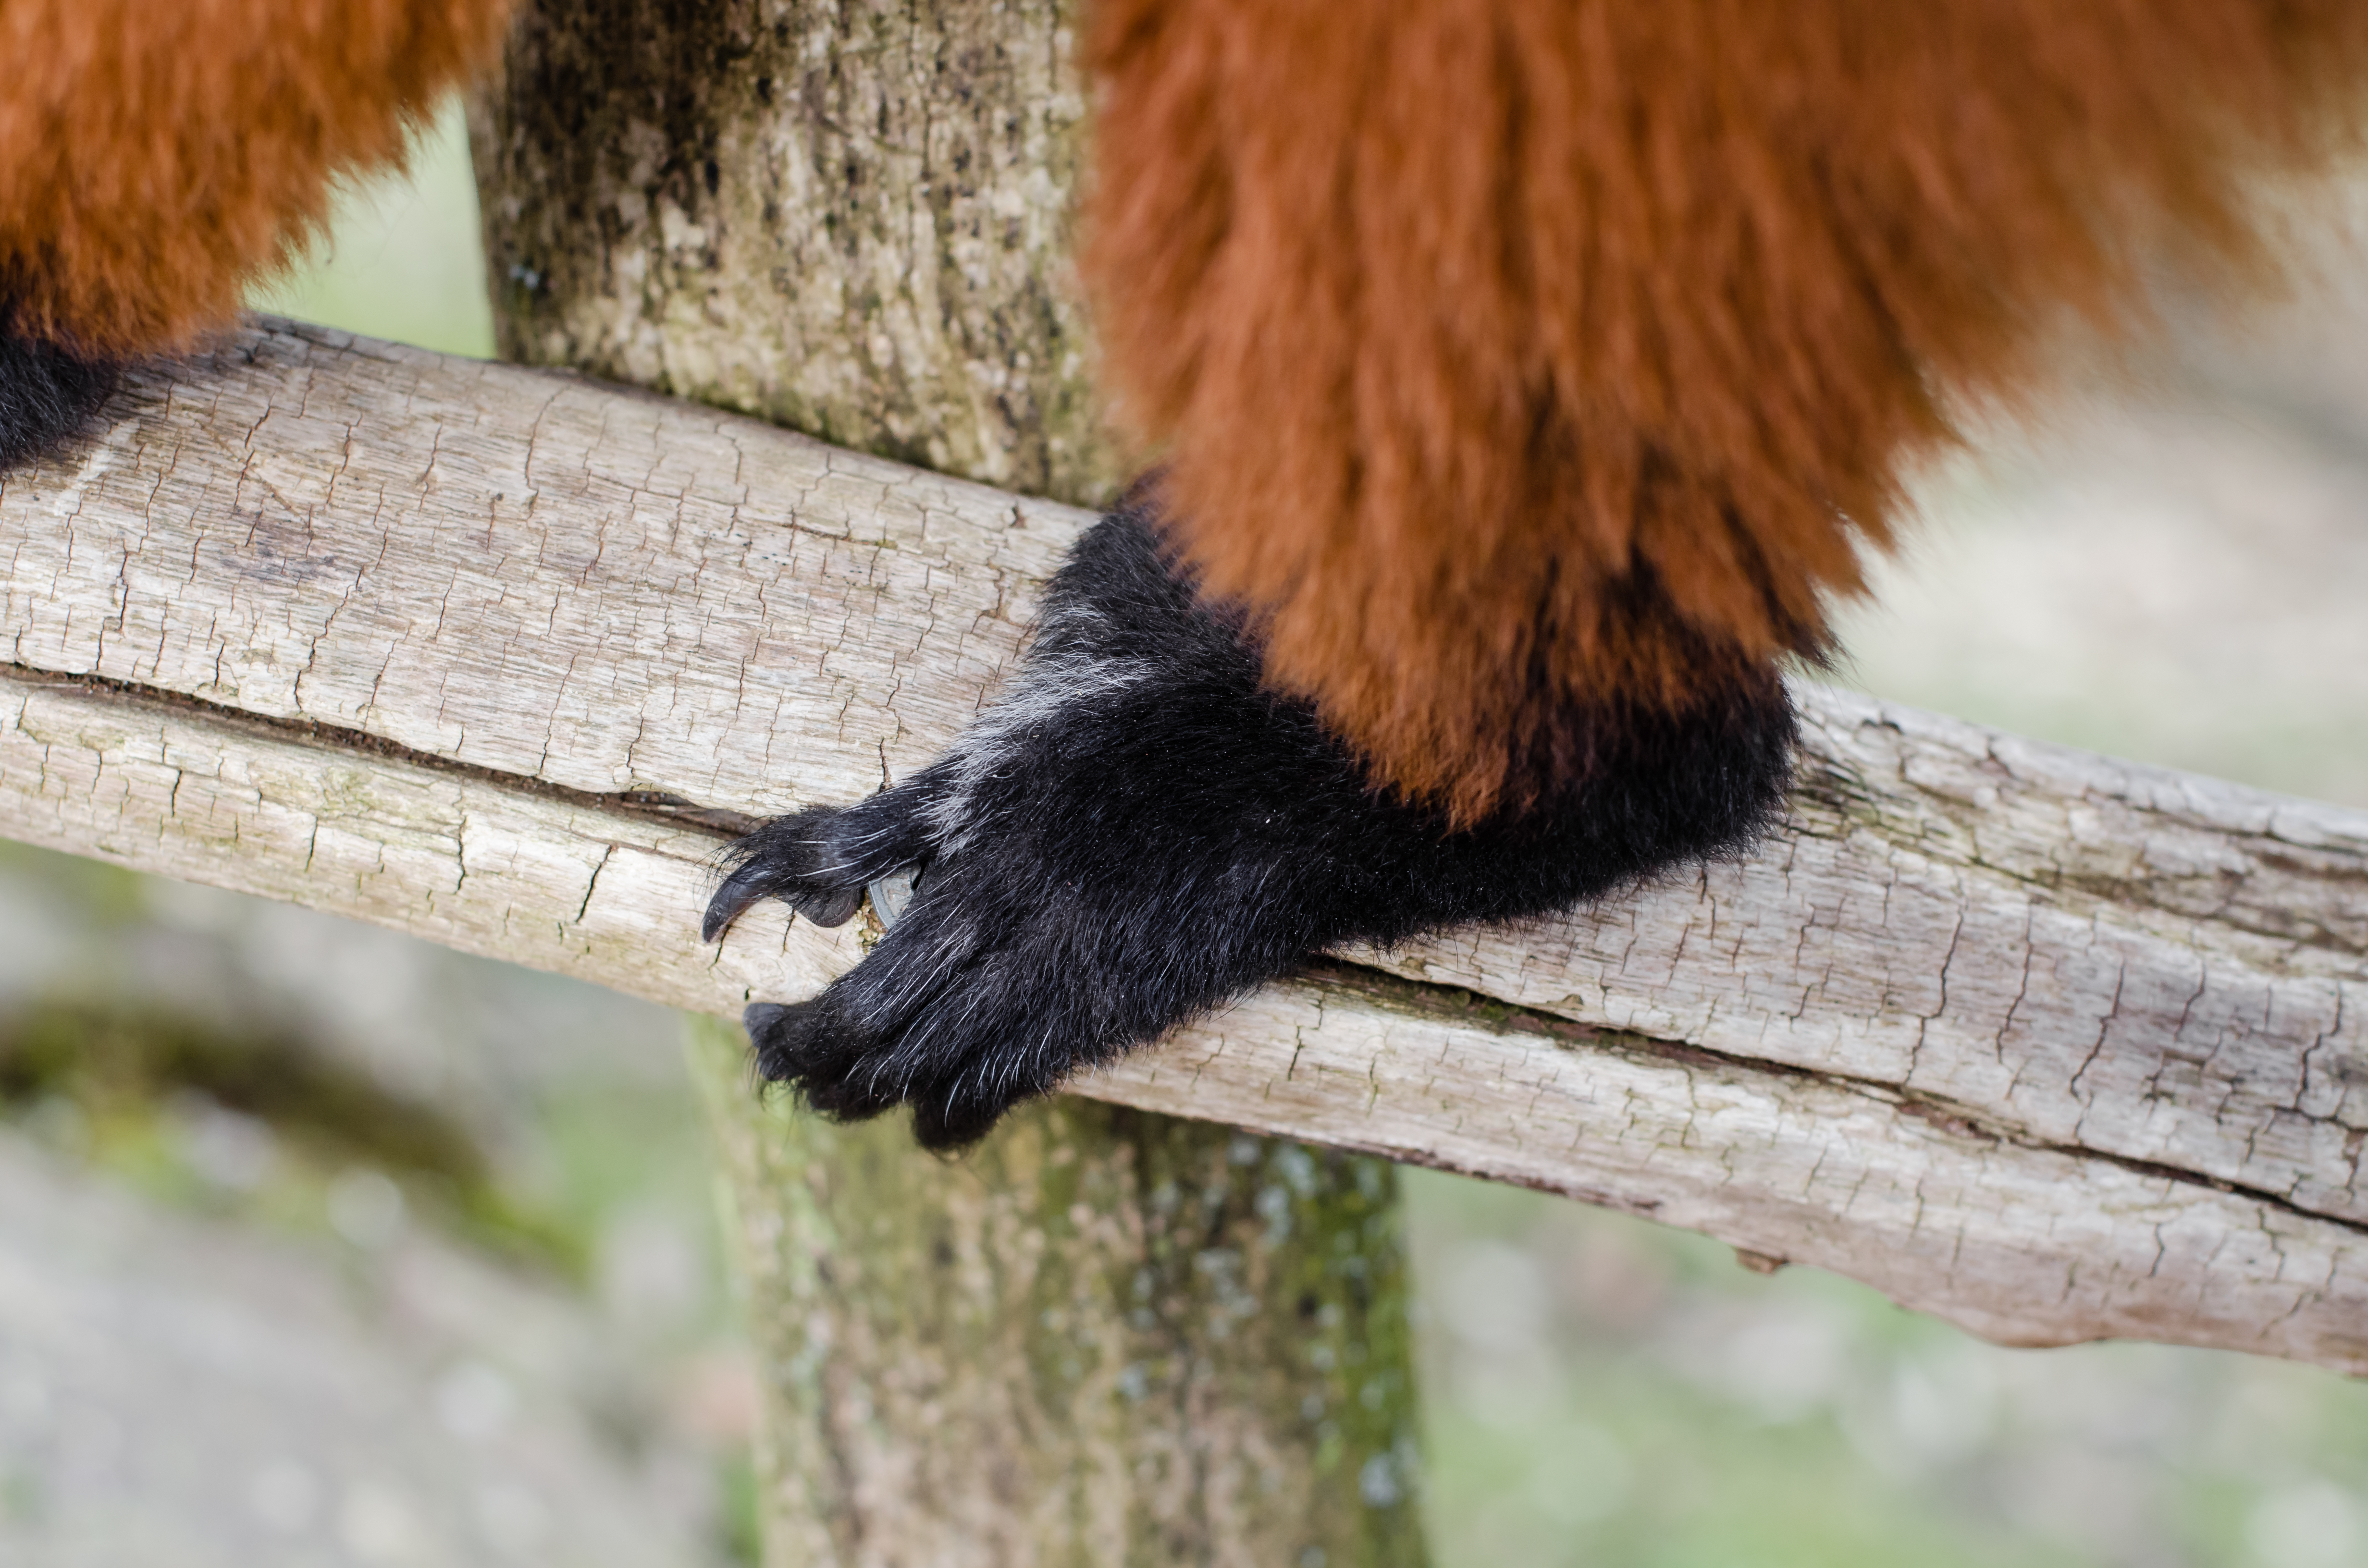
bokeh, feet, cute, wildlife, zoo, red, mammal, nikon, fauna, eyes, hands, madagascar, vertebrate, zoom, germany, deutschland, augen, adorable, lemur, d7000, roter, niedlich, tierpark, hnde, fse, madagaskar, ruffed, vari, lemuren, gelsenkirchen, erlebniswelt